Percy Noble (Royal Navy officer)

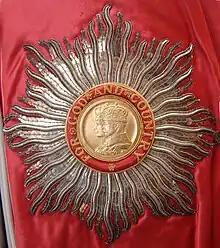
GBE breast star

Admiral Sir Percy Lockhart Harnam Noble (16 January 1880 – 25 July 1955) was a Royal Navy officer who served in both World Wars.